Sep Ruf

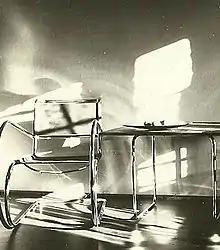
Sep Ruf steel-tube chair and table 1949

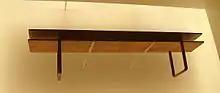
Sep Ruf sideboard for Ludwig Erhard in the design museum of the Pinakothek der Moderne Munich

Beneath his architectural works he designed a large schedule of furniture. He designed for every house he built and he made different works, belonging to the house and to the inhabitants. He used every material and worked with wood, glass and chrome.